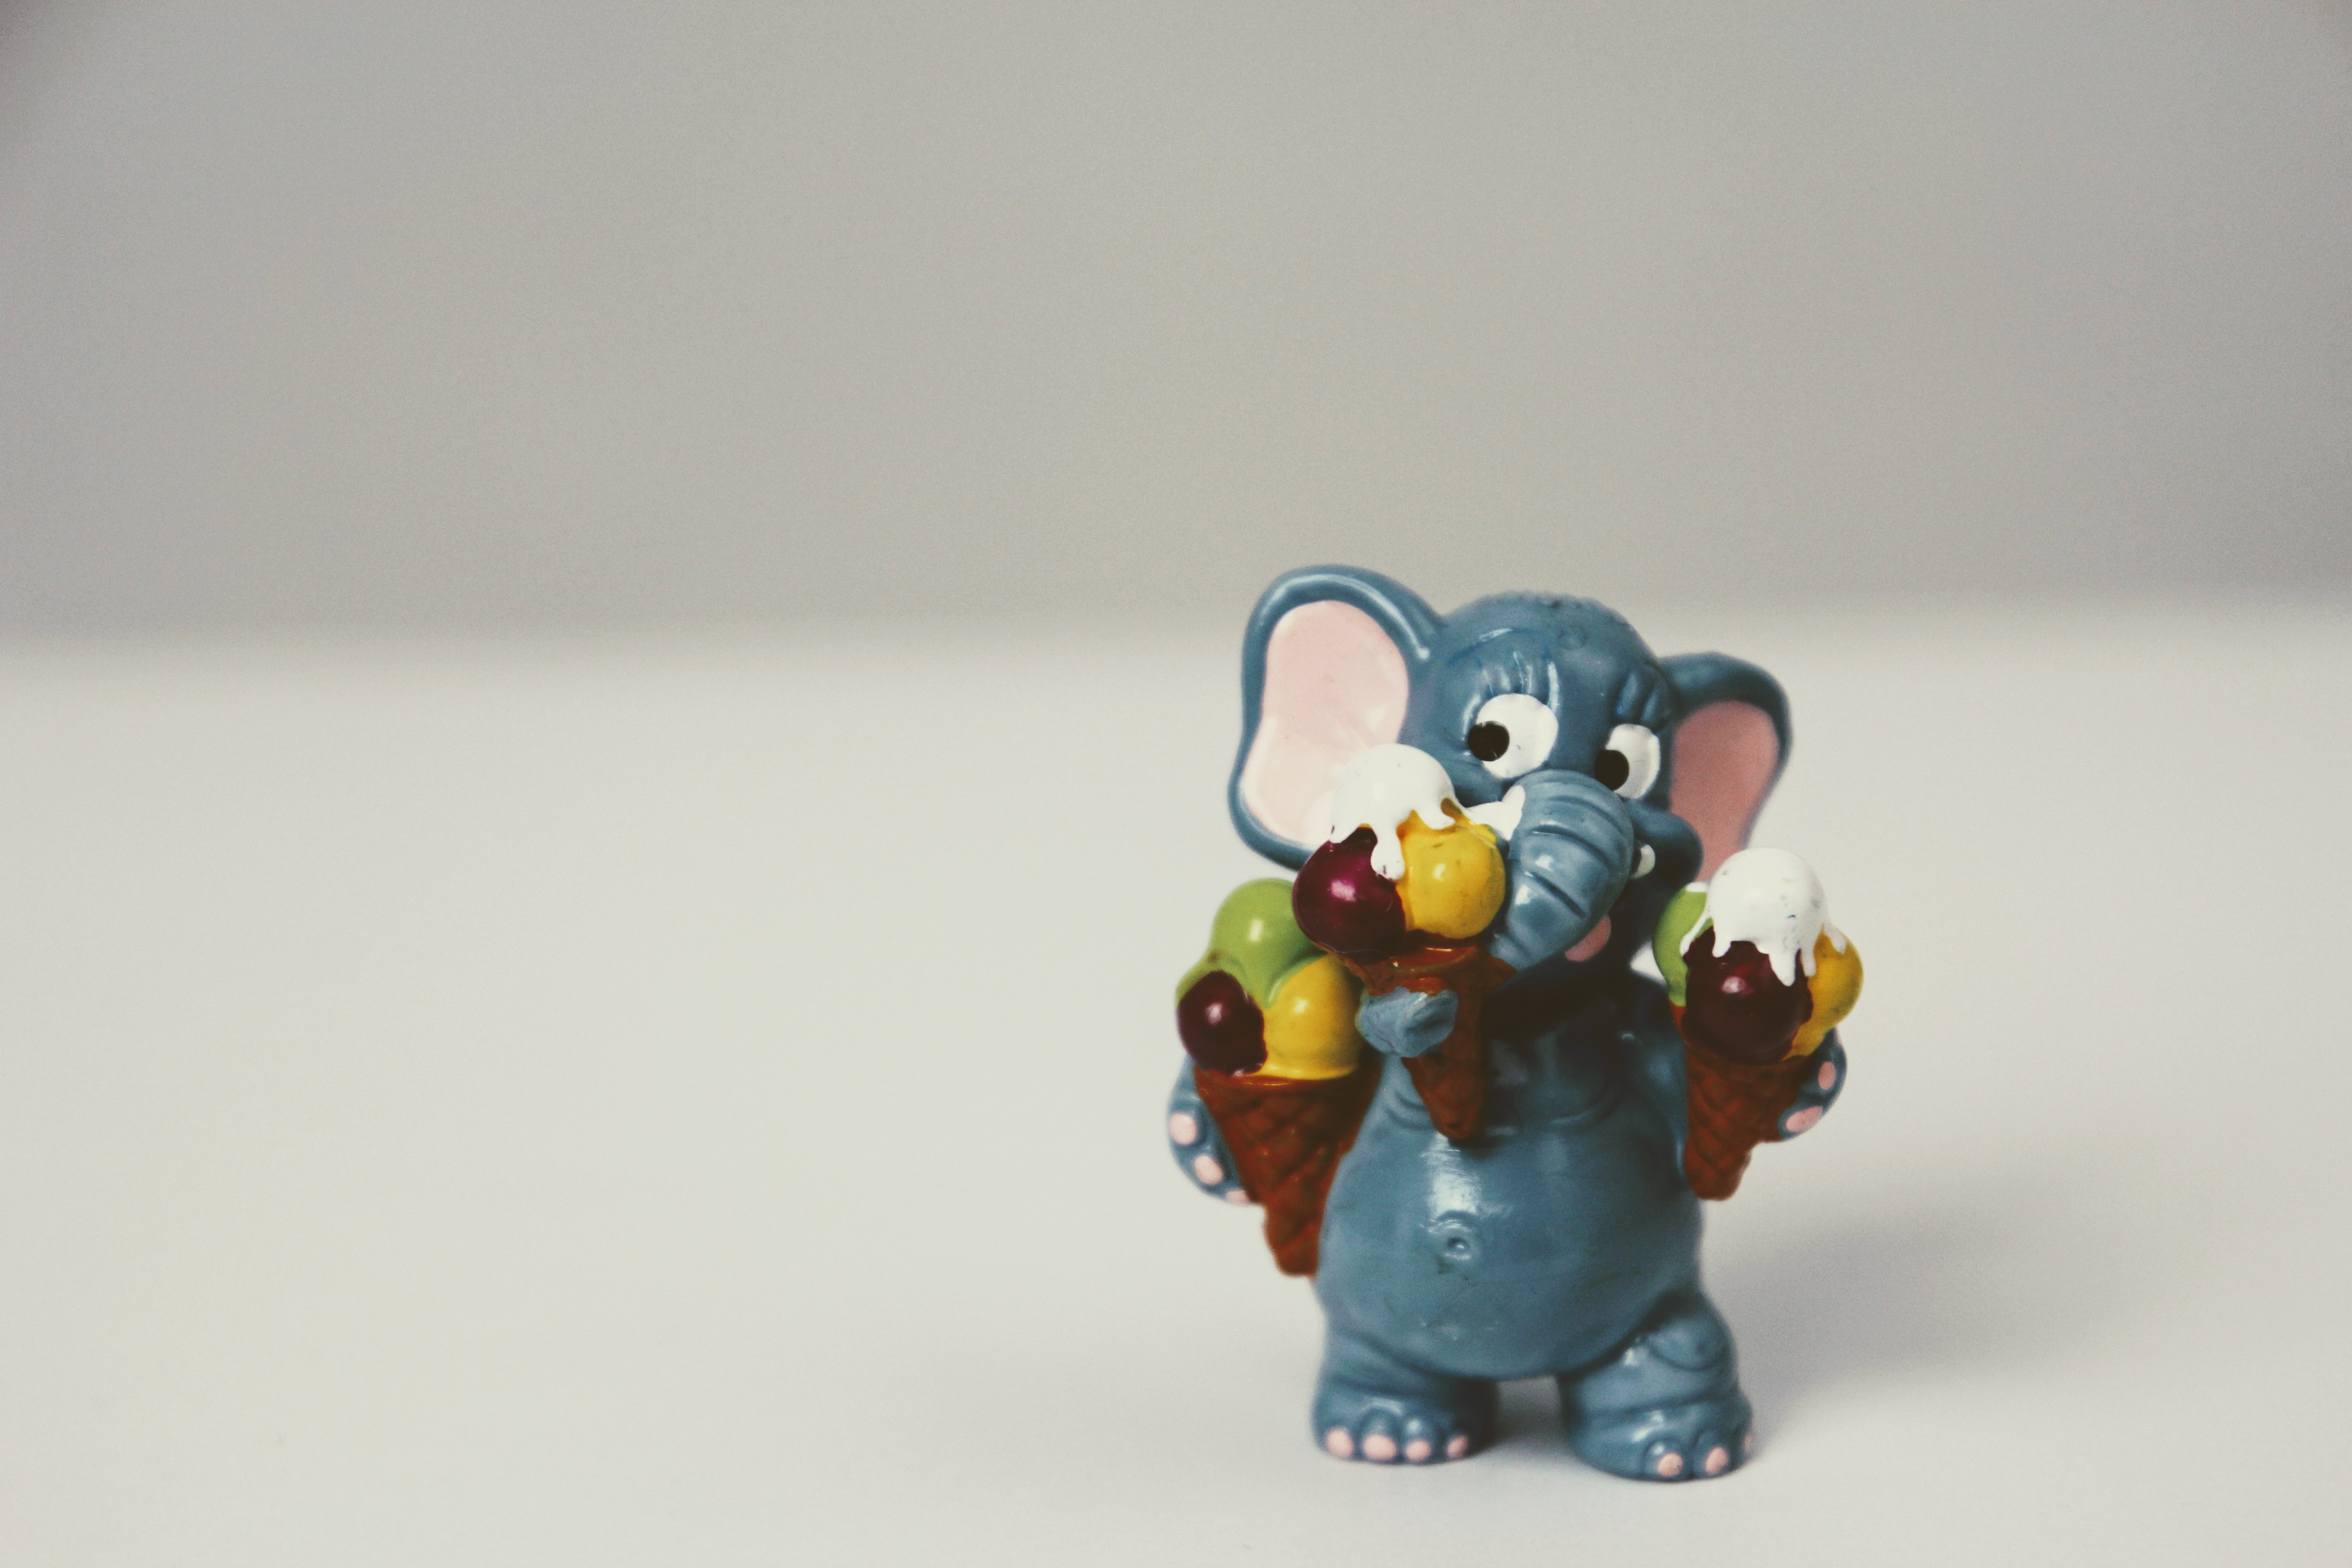
sweet, isolated, summer, ice, toy, elephant, miniature, ice cream cone, art, figurine, action figure, eating ice cream, berraschungseifigur